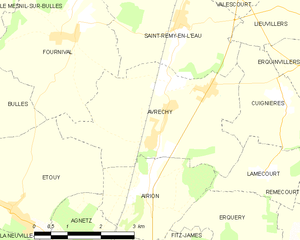
Avrechy est une commune française située dans le département de l'Oise en région Hauts-de-France. Ses habitants sont appelés les Avrechois et les Avrechoises.